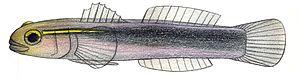
Elacatinus chancei est une espèce de poissons de la famille des Gobiidae mesurant dans les 5 cm.